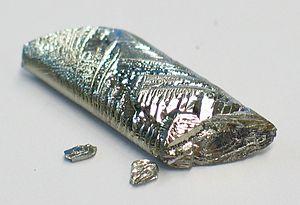
On dénombre 118 éléments chimiques ayant été observés, dont seulement 90 qui se rencontrent dans le milieu naturel.
Le tellure est l'élément chimique de numéro atomique 52, de symbole Te. Ce quatrième élément du groupe VI A est considéré comme un métalloïde du groupe des chalcogènes.
Le 16ᵉ groupe du tableau périodique, dit des chalcogènes, autrefois appelé groupe VIB dans l'ancien système IUPAC utilisé en Europe et groupe VIA dans le système CAS nord-américain, contient les éléments chimiques de la 16ᵉ colonne de ce tableau :